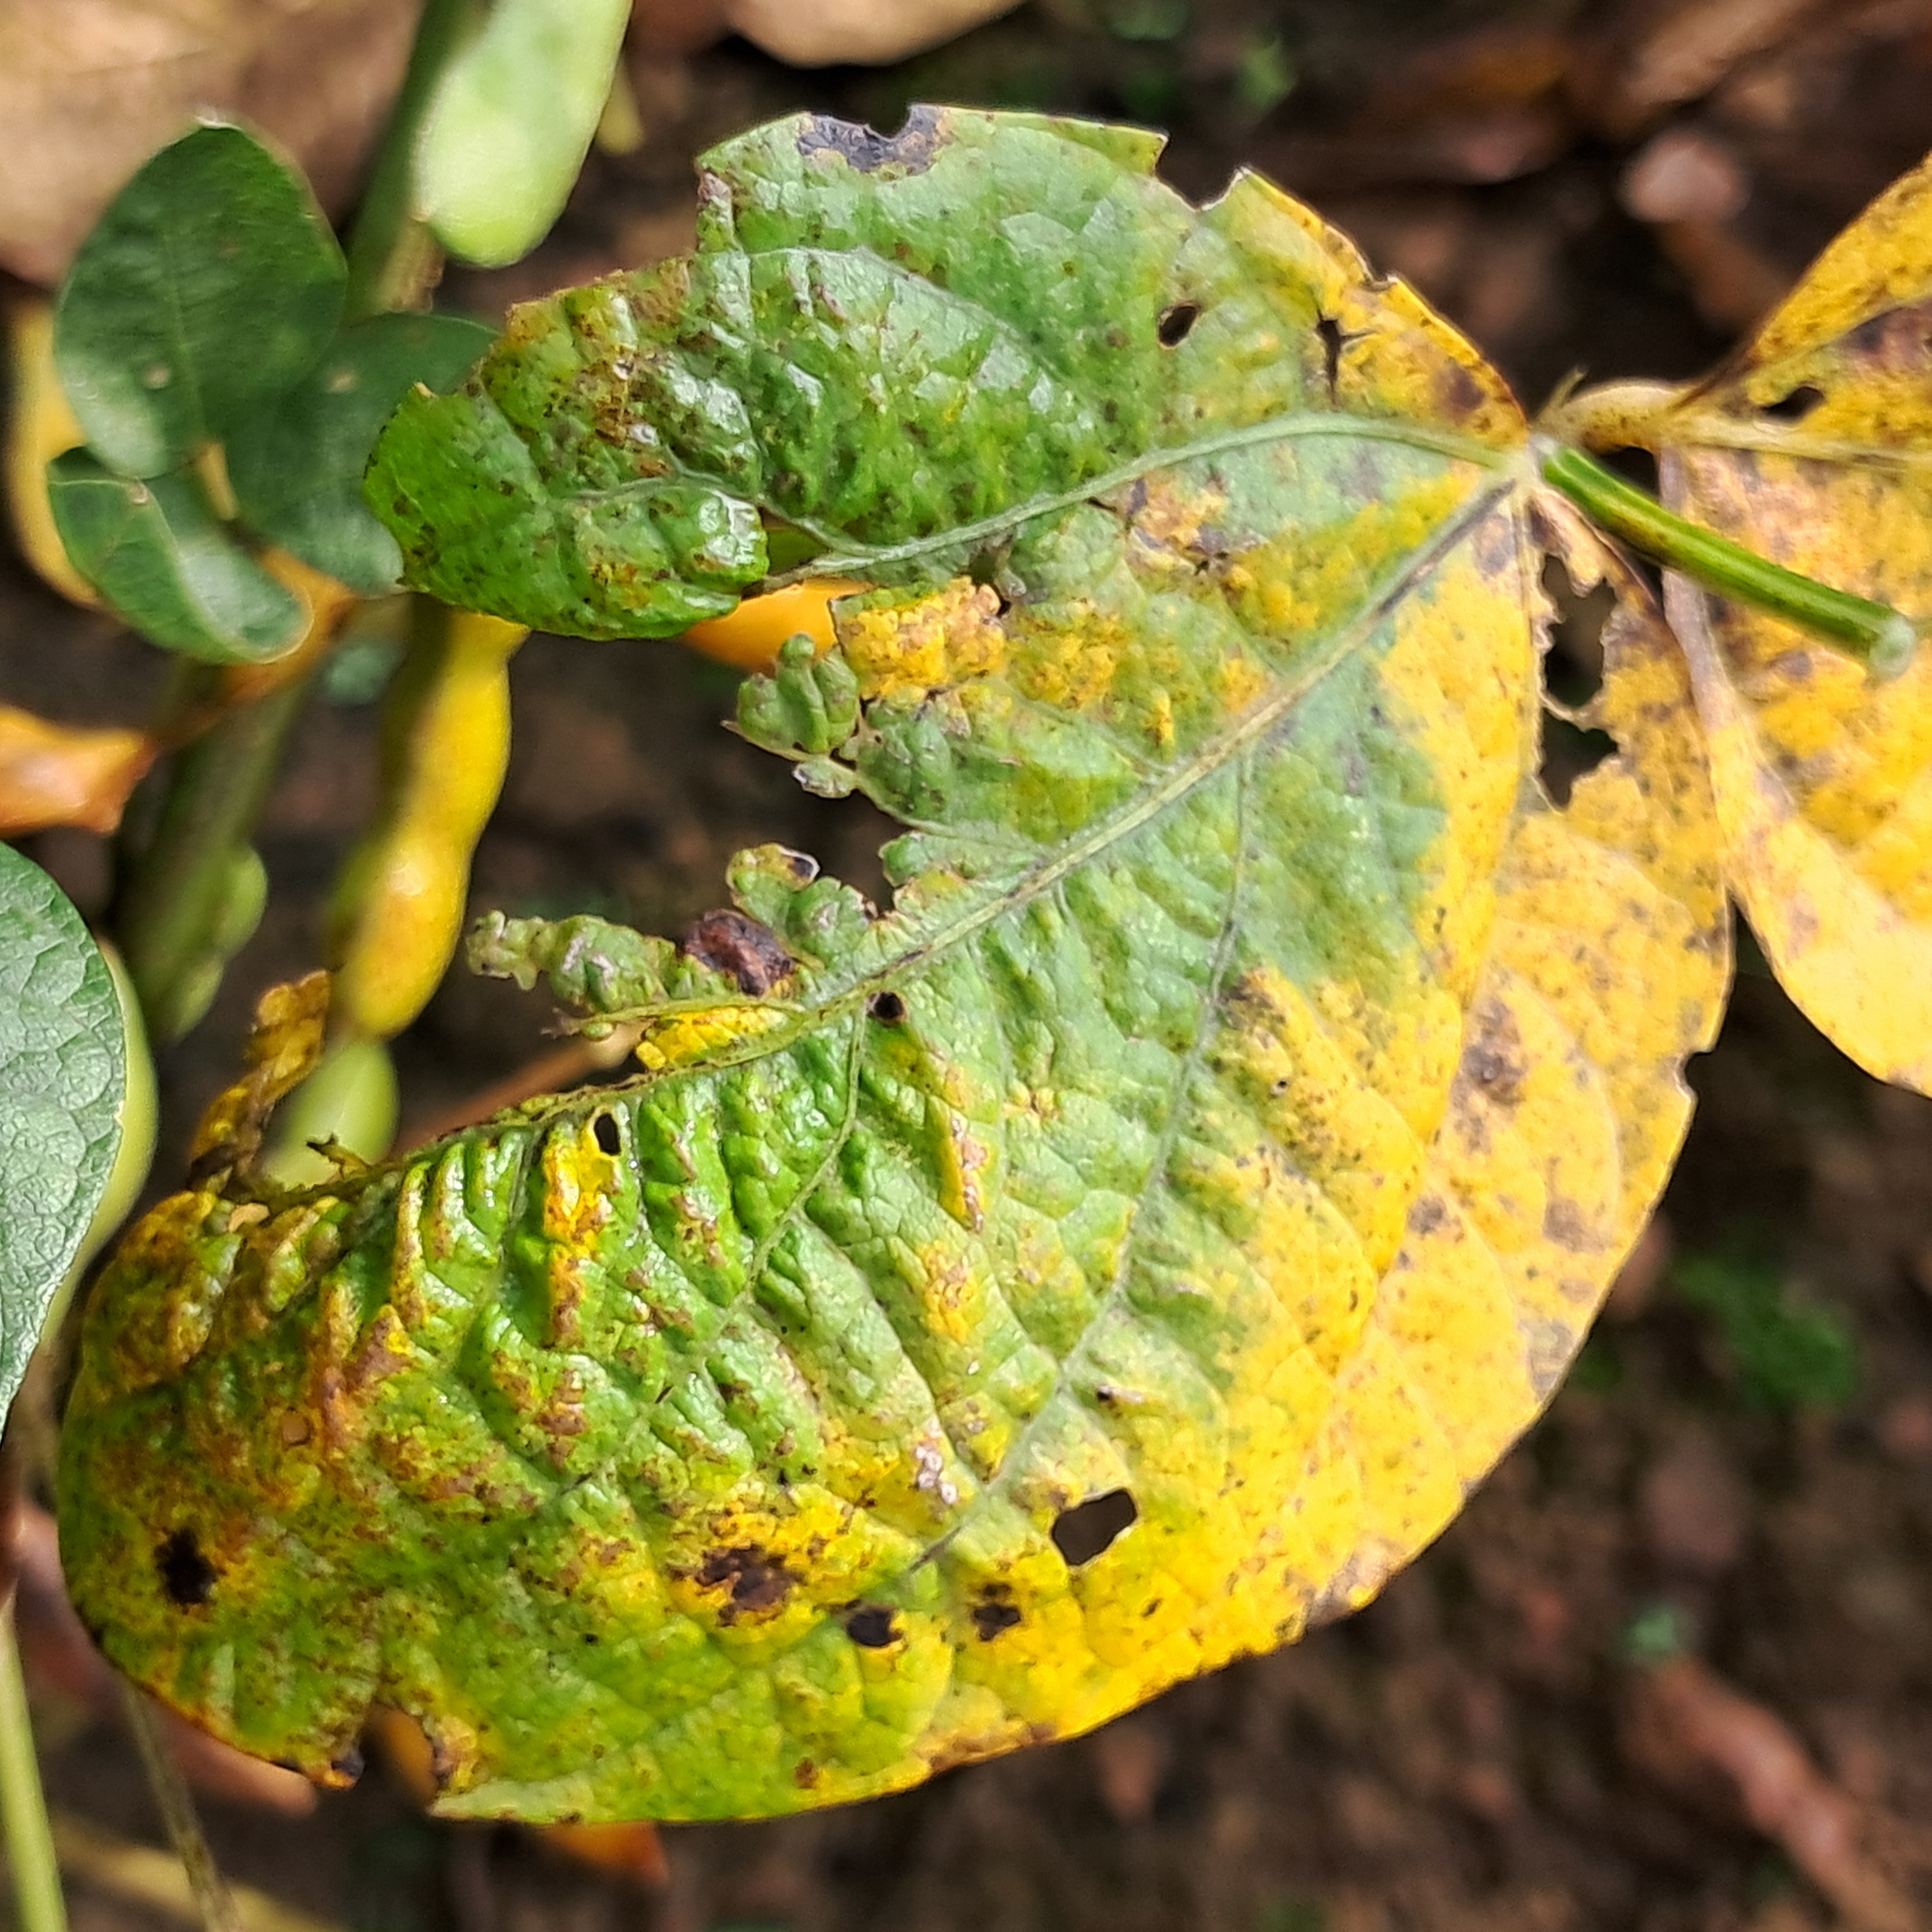
Label: Rust